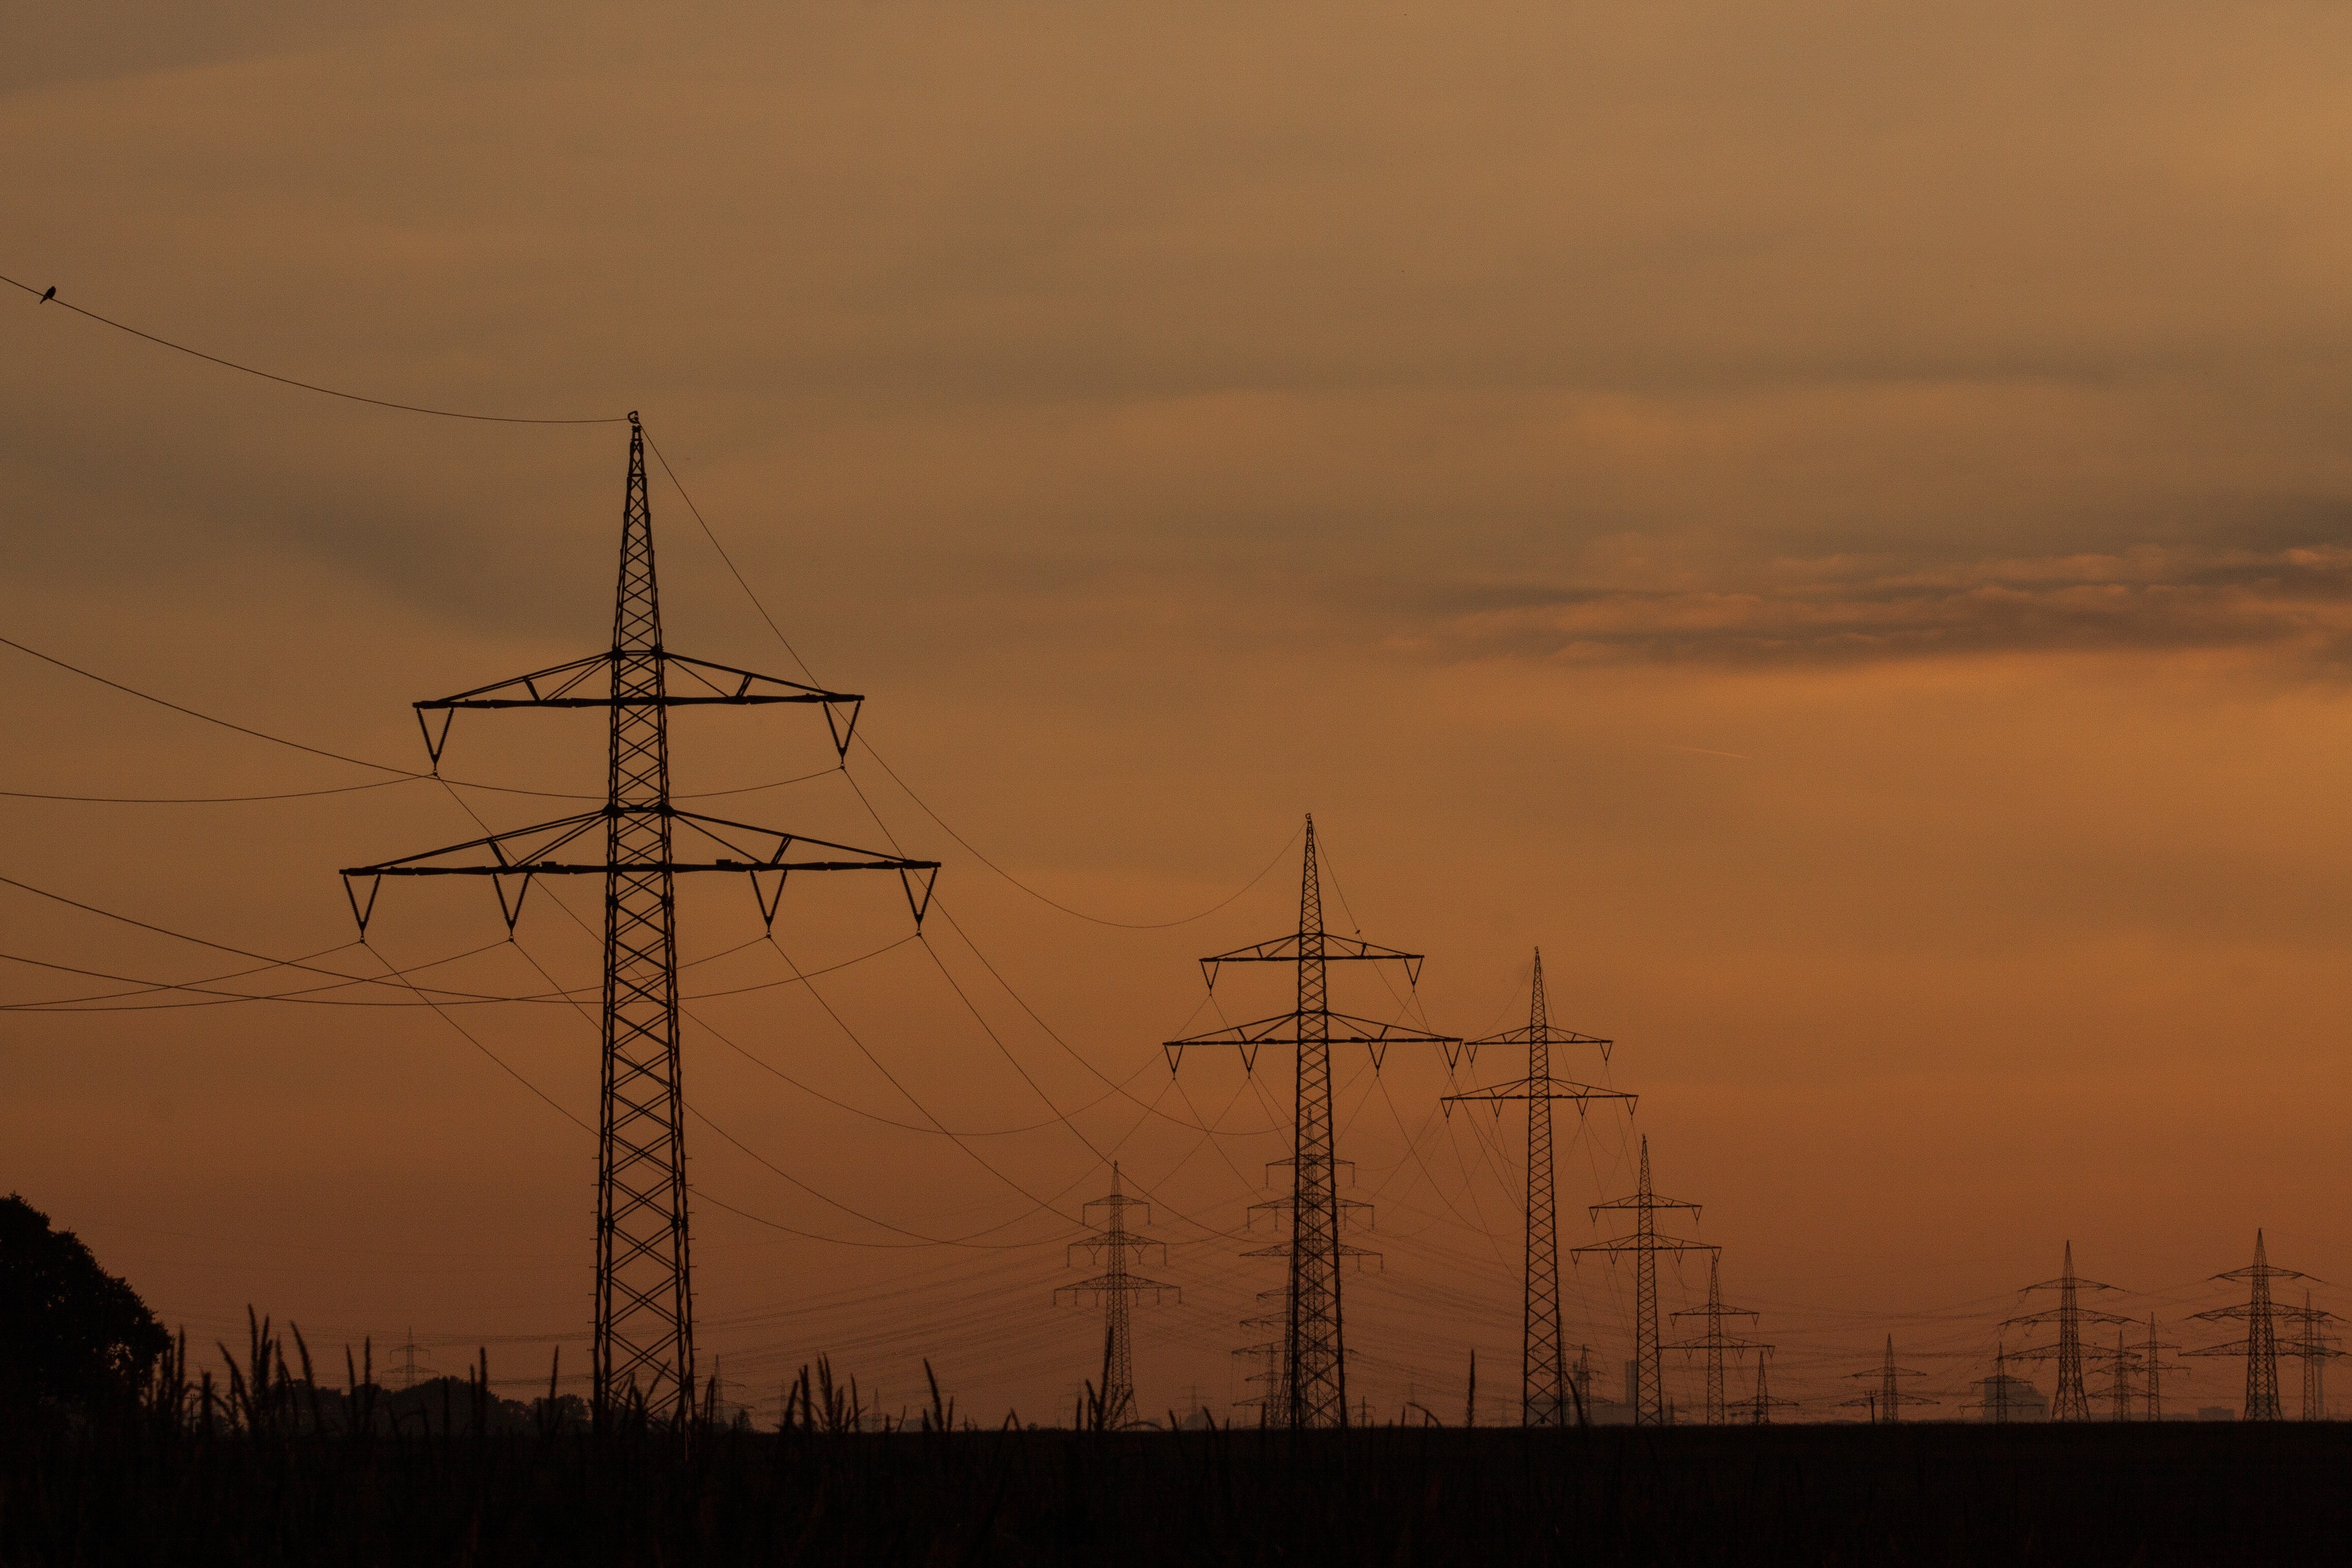
landscape, tree, nature, horizon, bird, light, cloud, sky, sunrise, sunset, field, morning, wind, dawn, atmosphere, cable, dusk, evening, orange, line, tower, power line, mast, calm, electricity, energy, current, pylons, afterglow, power poles, power supply, power lines, transmission tower, meteorological phenomenon, red sky at morning, outdoor structure, electrical supply, overhead power line, public utility